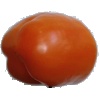
Label: Pepper Orange 1